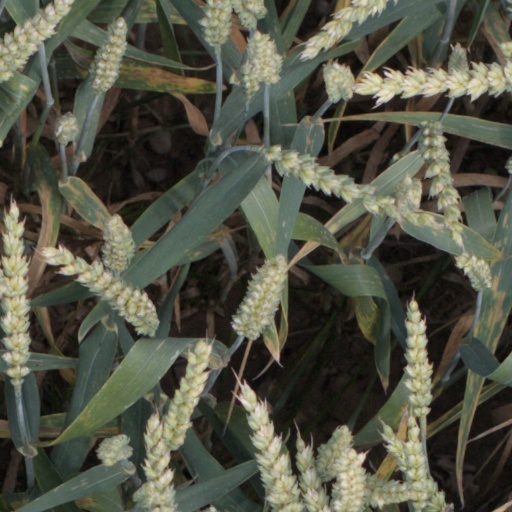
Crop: wheat